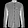
Label: Shirt